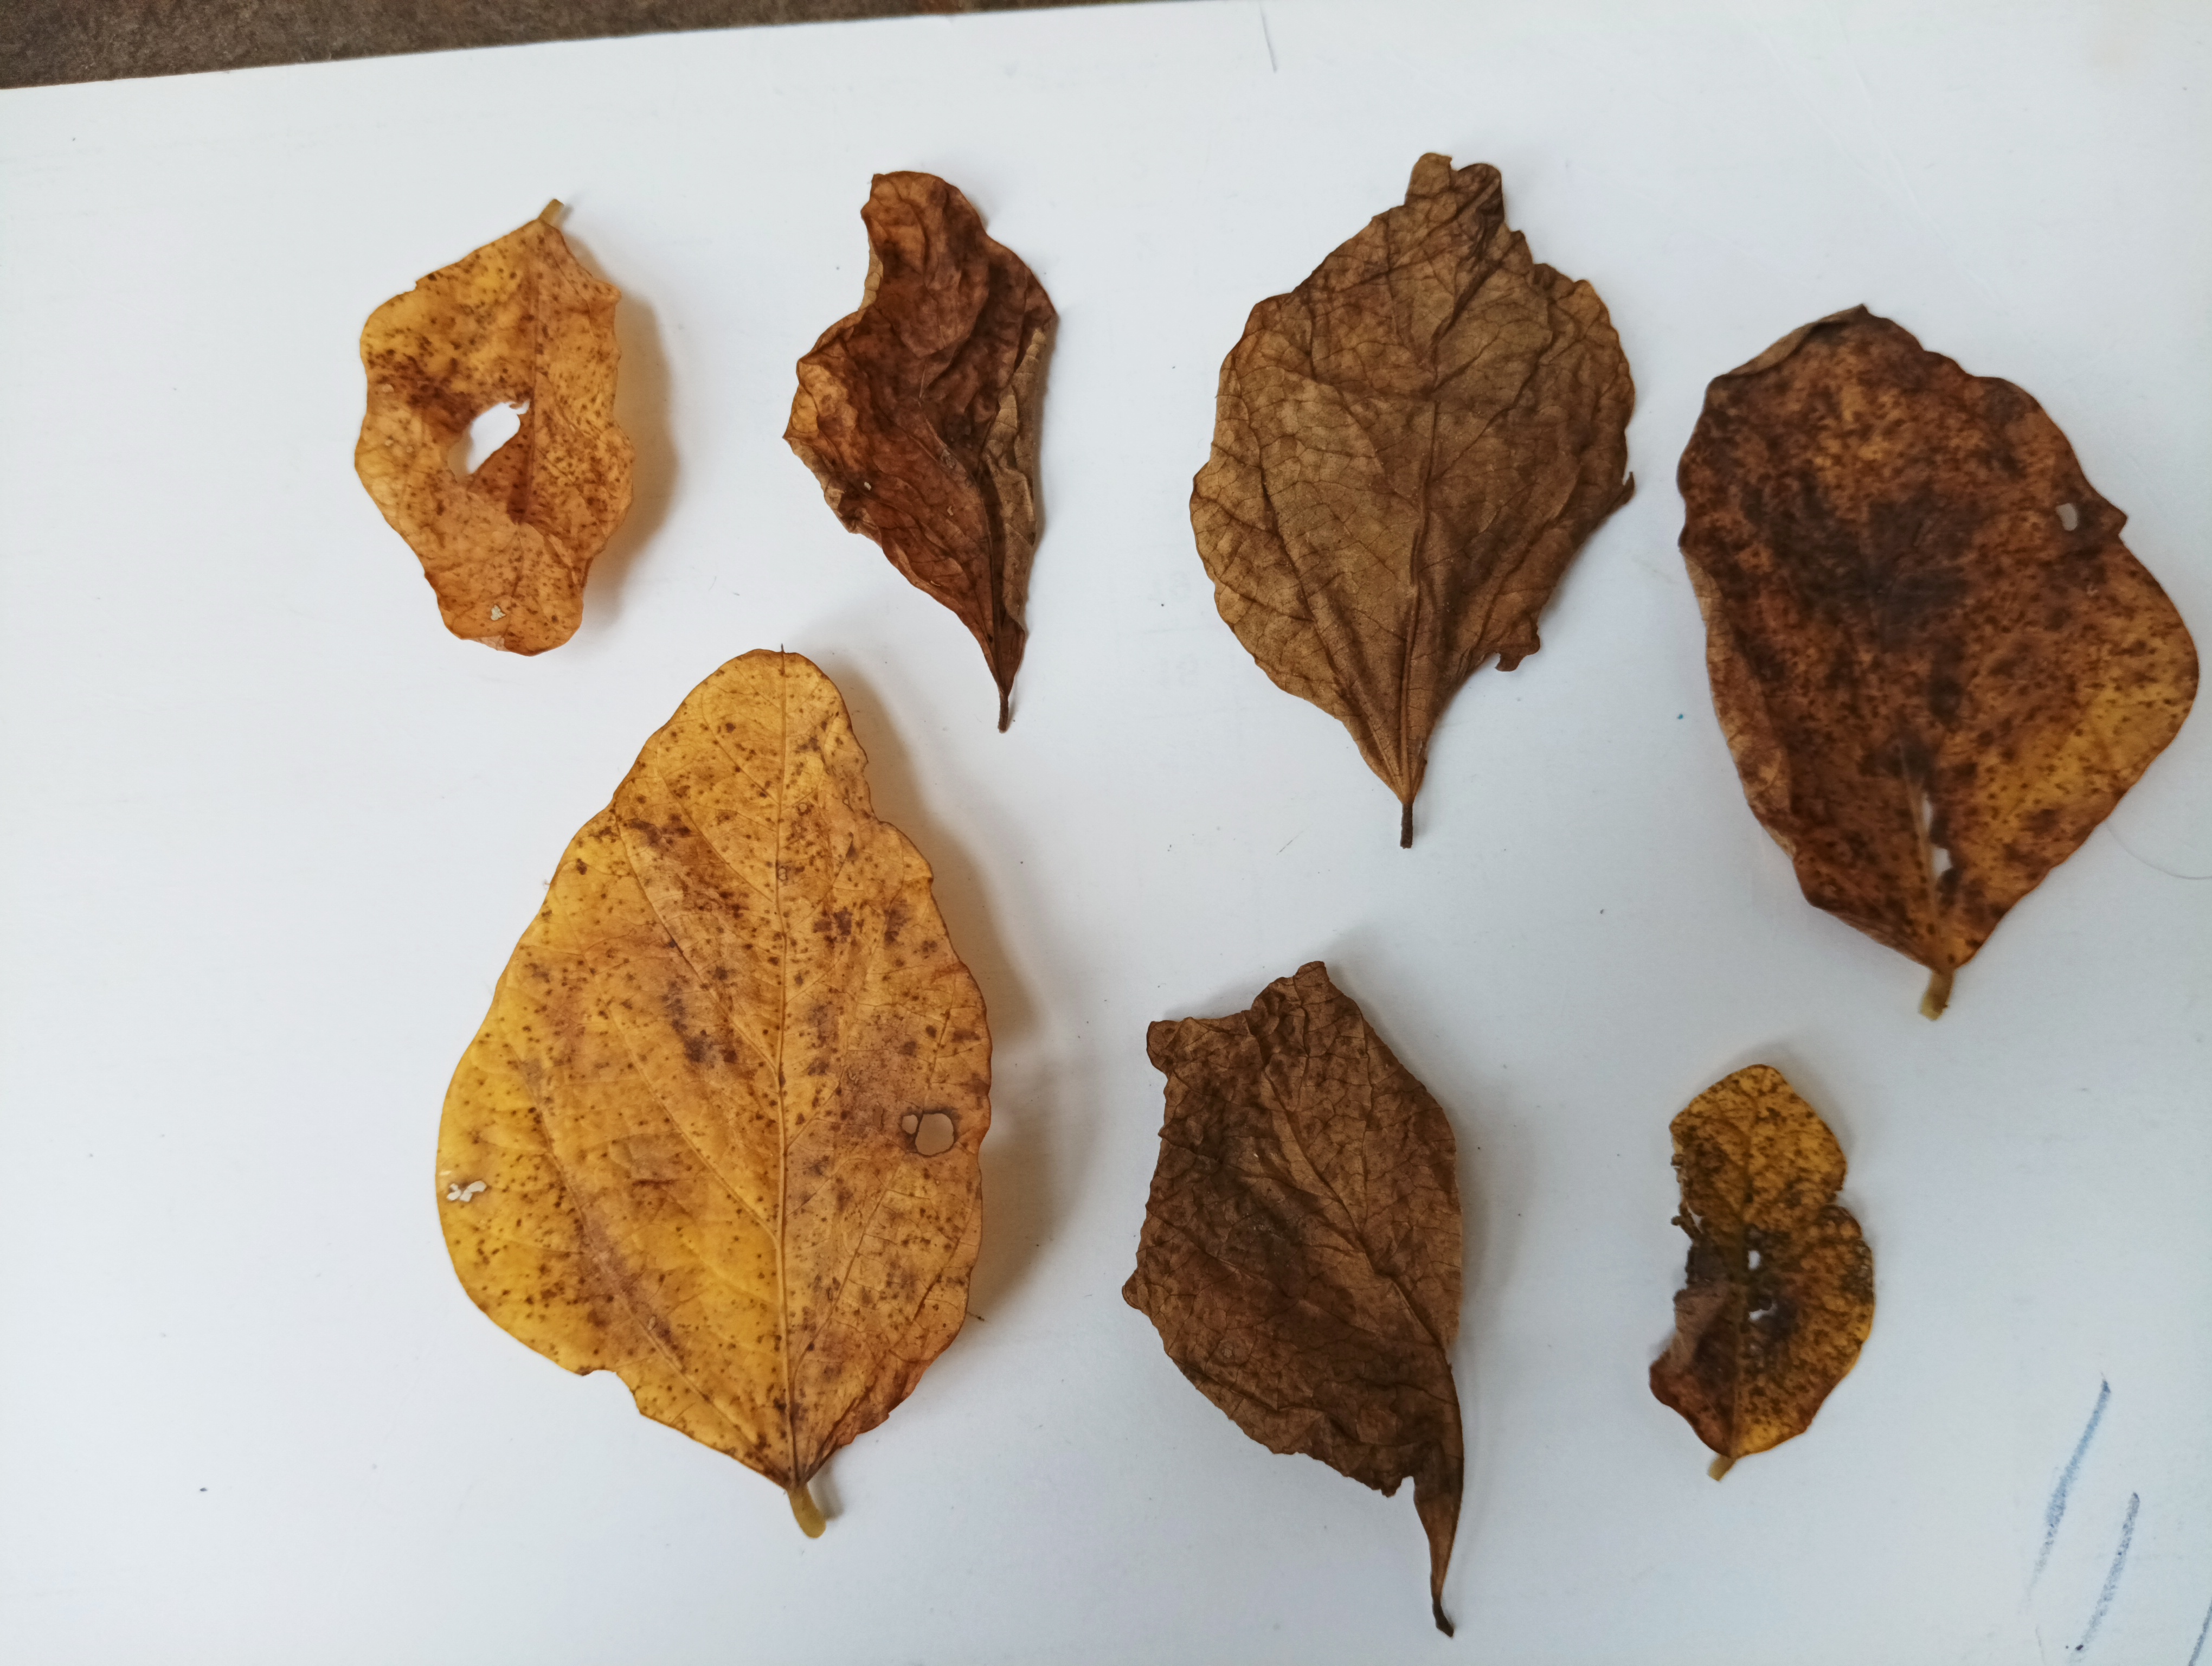
Label: Dry_leaf